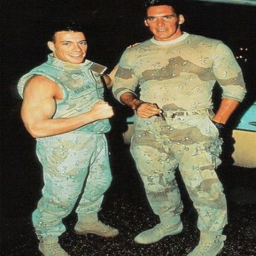
behind - the - scenes photos from the set of person